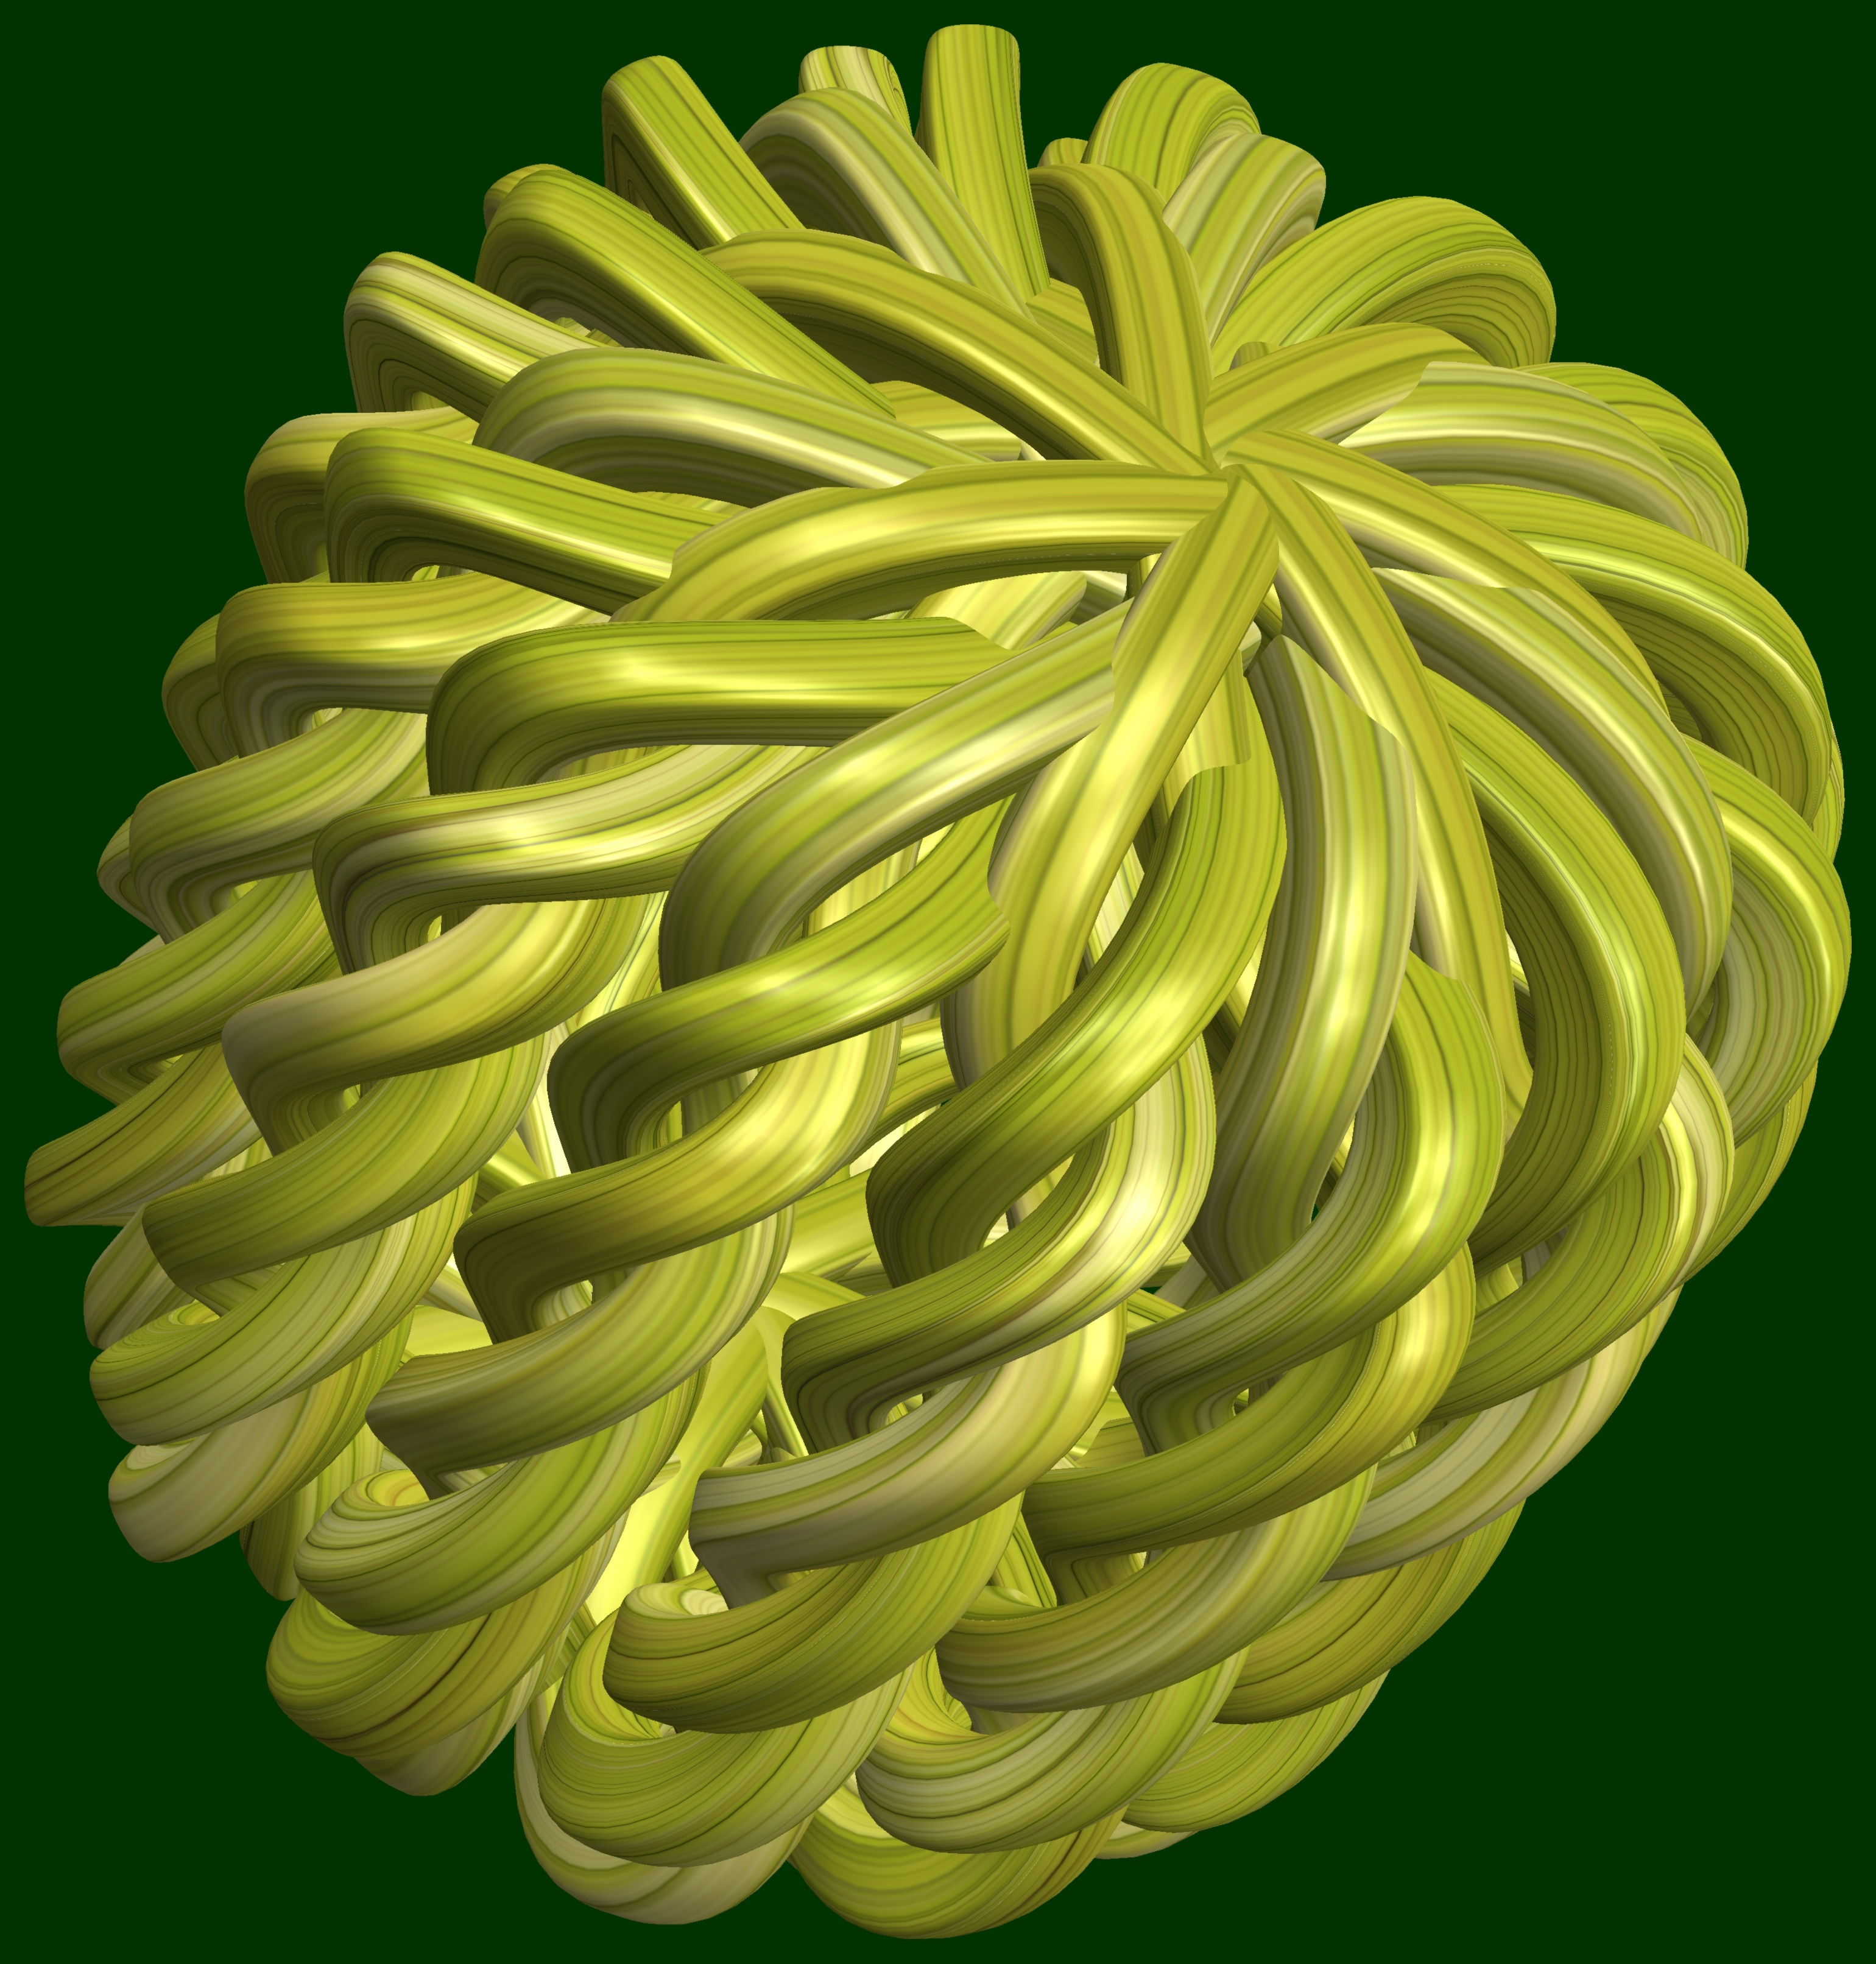
abstract, structure, plant, texture, leaf, flower, petal, pattern, green, produce, geometry, yellow, sculpture, cool image, design, symmetry, 3d, graphic, shape, knot, torus, mathematica, cg, parametricplot3d, code, program, algorithm, mapping, geometricsculpture, flowering plant, daisy family, land plant, chrysanths